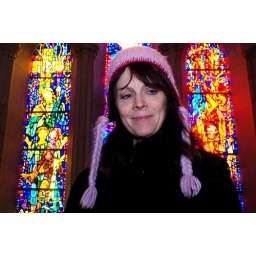
Laurie by the tomb of Woodrow Wilson, by colorful stained glass windows. National Cathedral. Washington, DC.